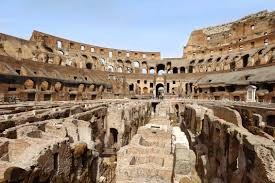
Landmark: Roman Colosseum